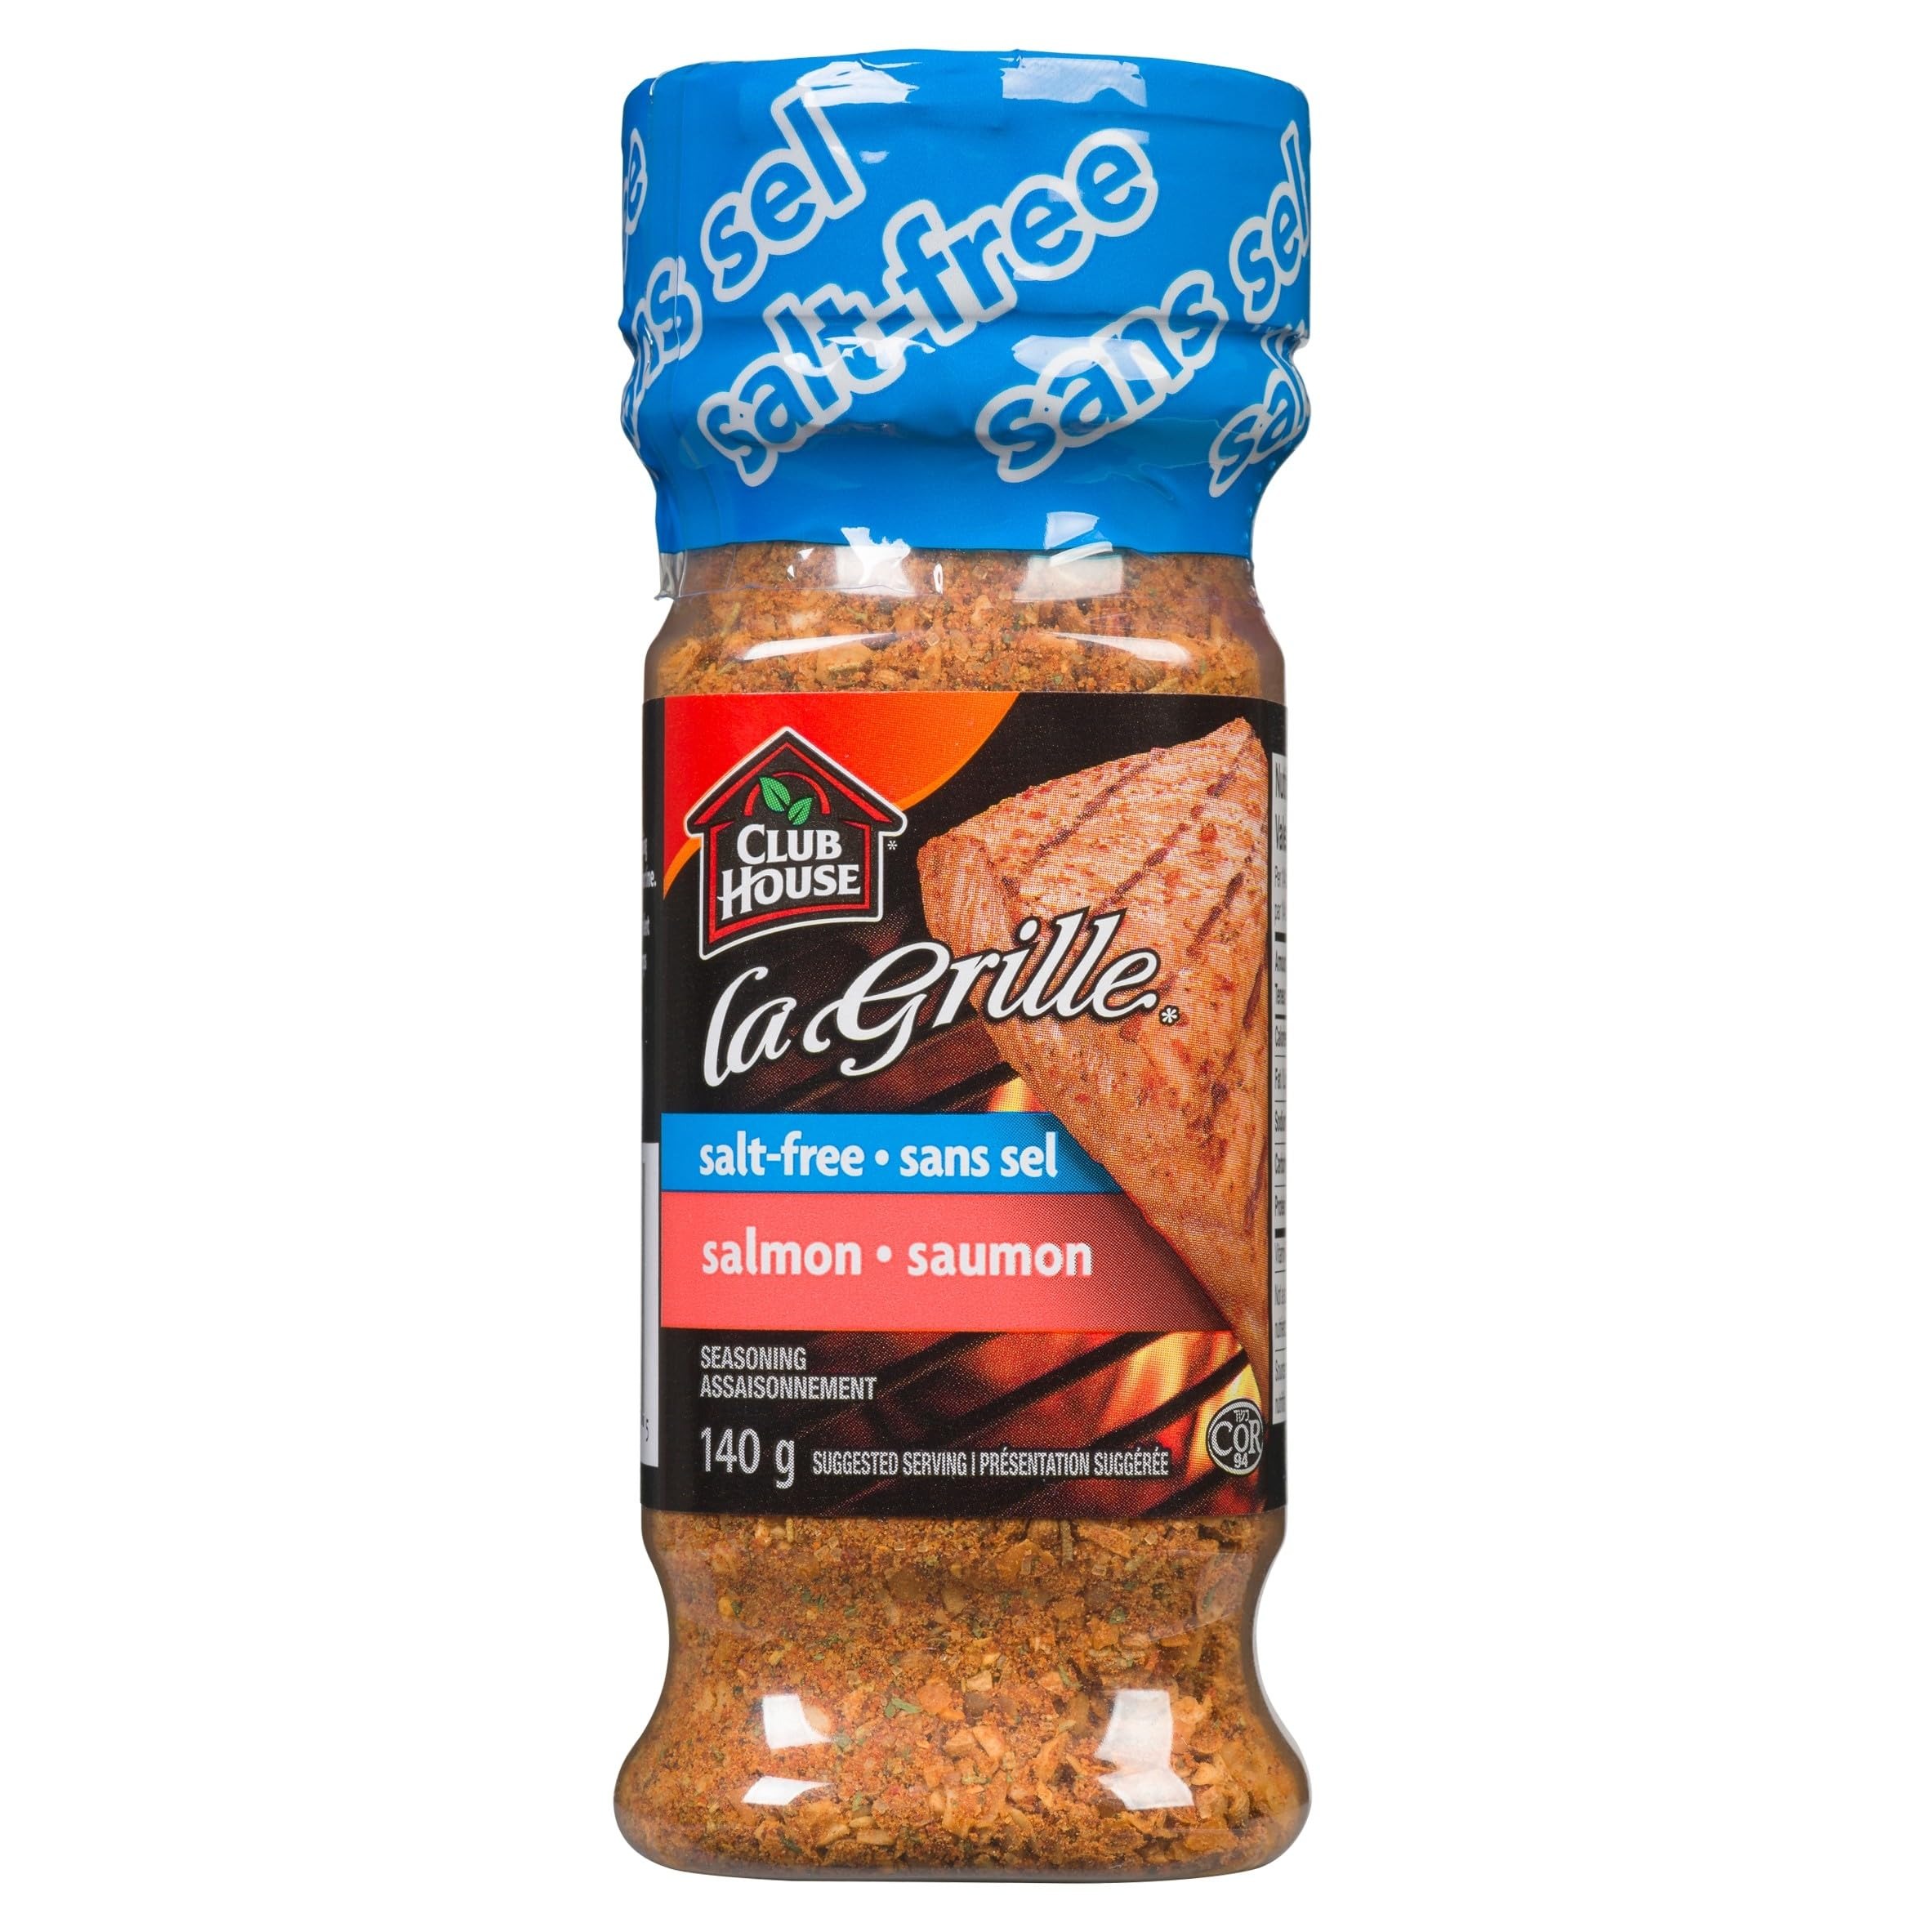
Item Name: Club House La Grille, Grilling Made Easy, Salmon Seasoning, Salt-Free 140g/4.9oz
Bullet Point 1: No Salt Added Salmon Seasoning
Bullet Point 2: Great for Grilling and Cooking
Bullet Point 3: Delicious Taste
Bullet Point 4: Imported from Canada
Product Description: Bring out the best from your BBQ. La Grille seasonings, rubs, marinades and BBQ Sauces will make you the hero of the grill. Simply shake our lively blend of spices onto salmon steaks or fillets, brushed with vegetable oil, before grilling, broiling or baking. No Salt Added Salmon Seasoning. Great for Grilling and Cooking. Delicious Taste. Imported from Canada
Value: 1.0
Unit: Count

Price: 19.94